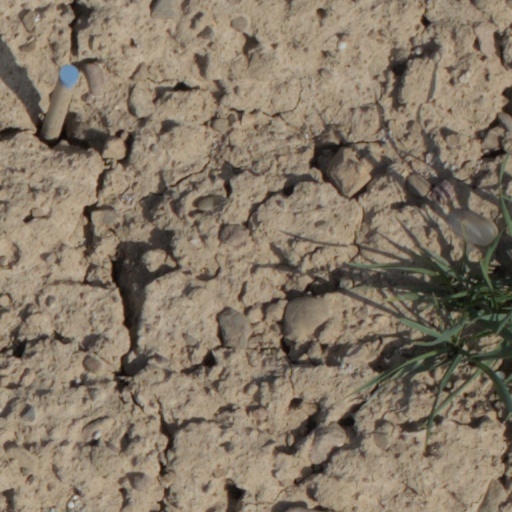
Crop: wheat